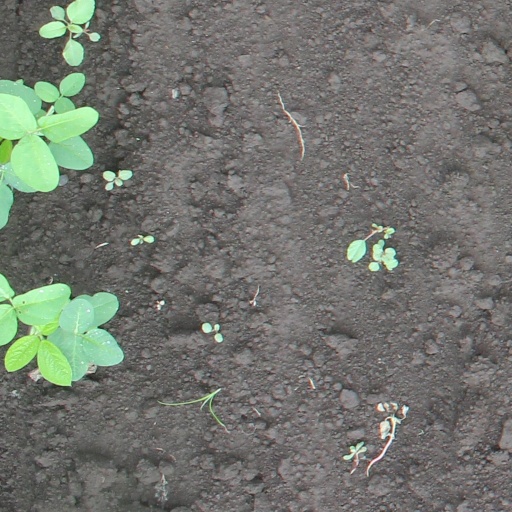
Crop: soybean